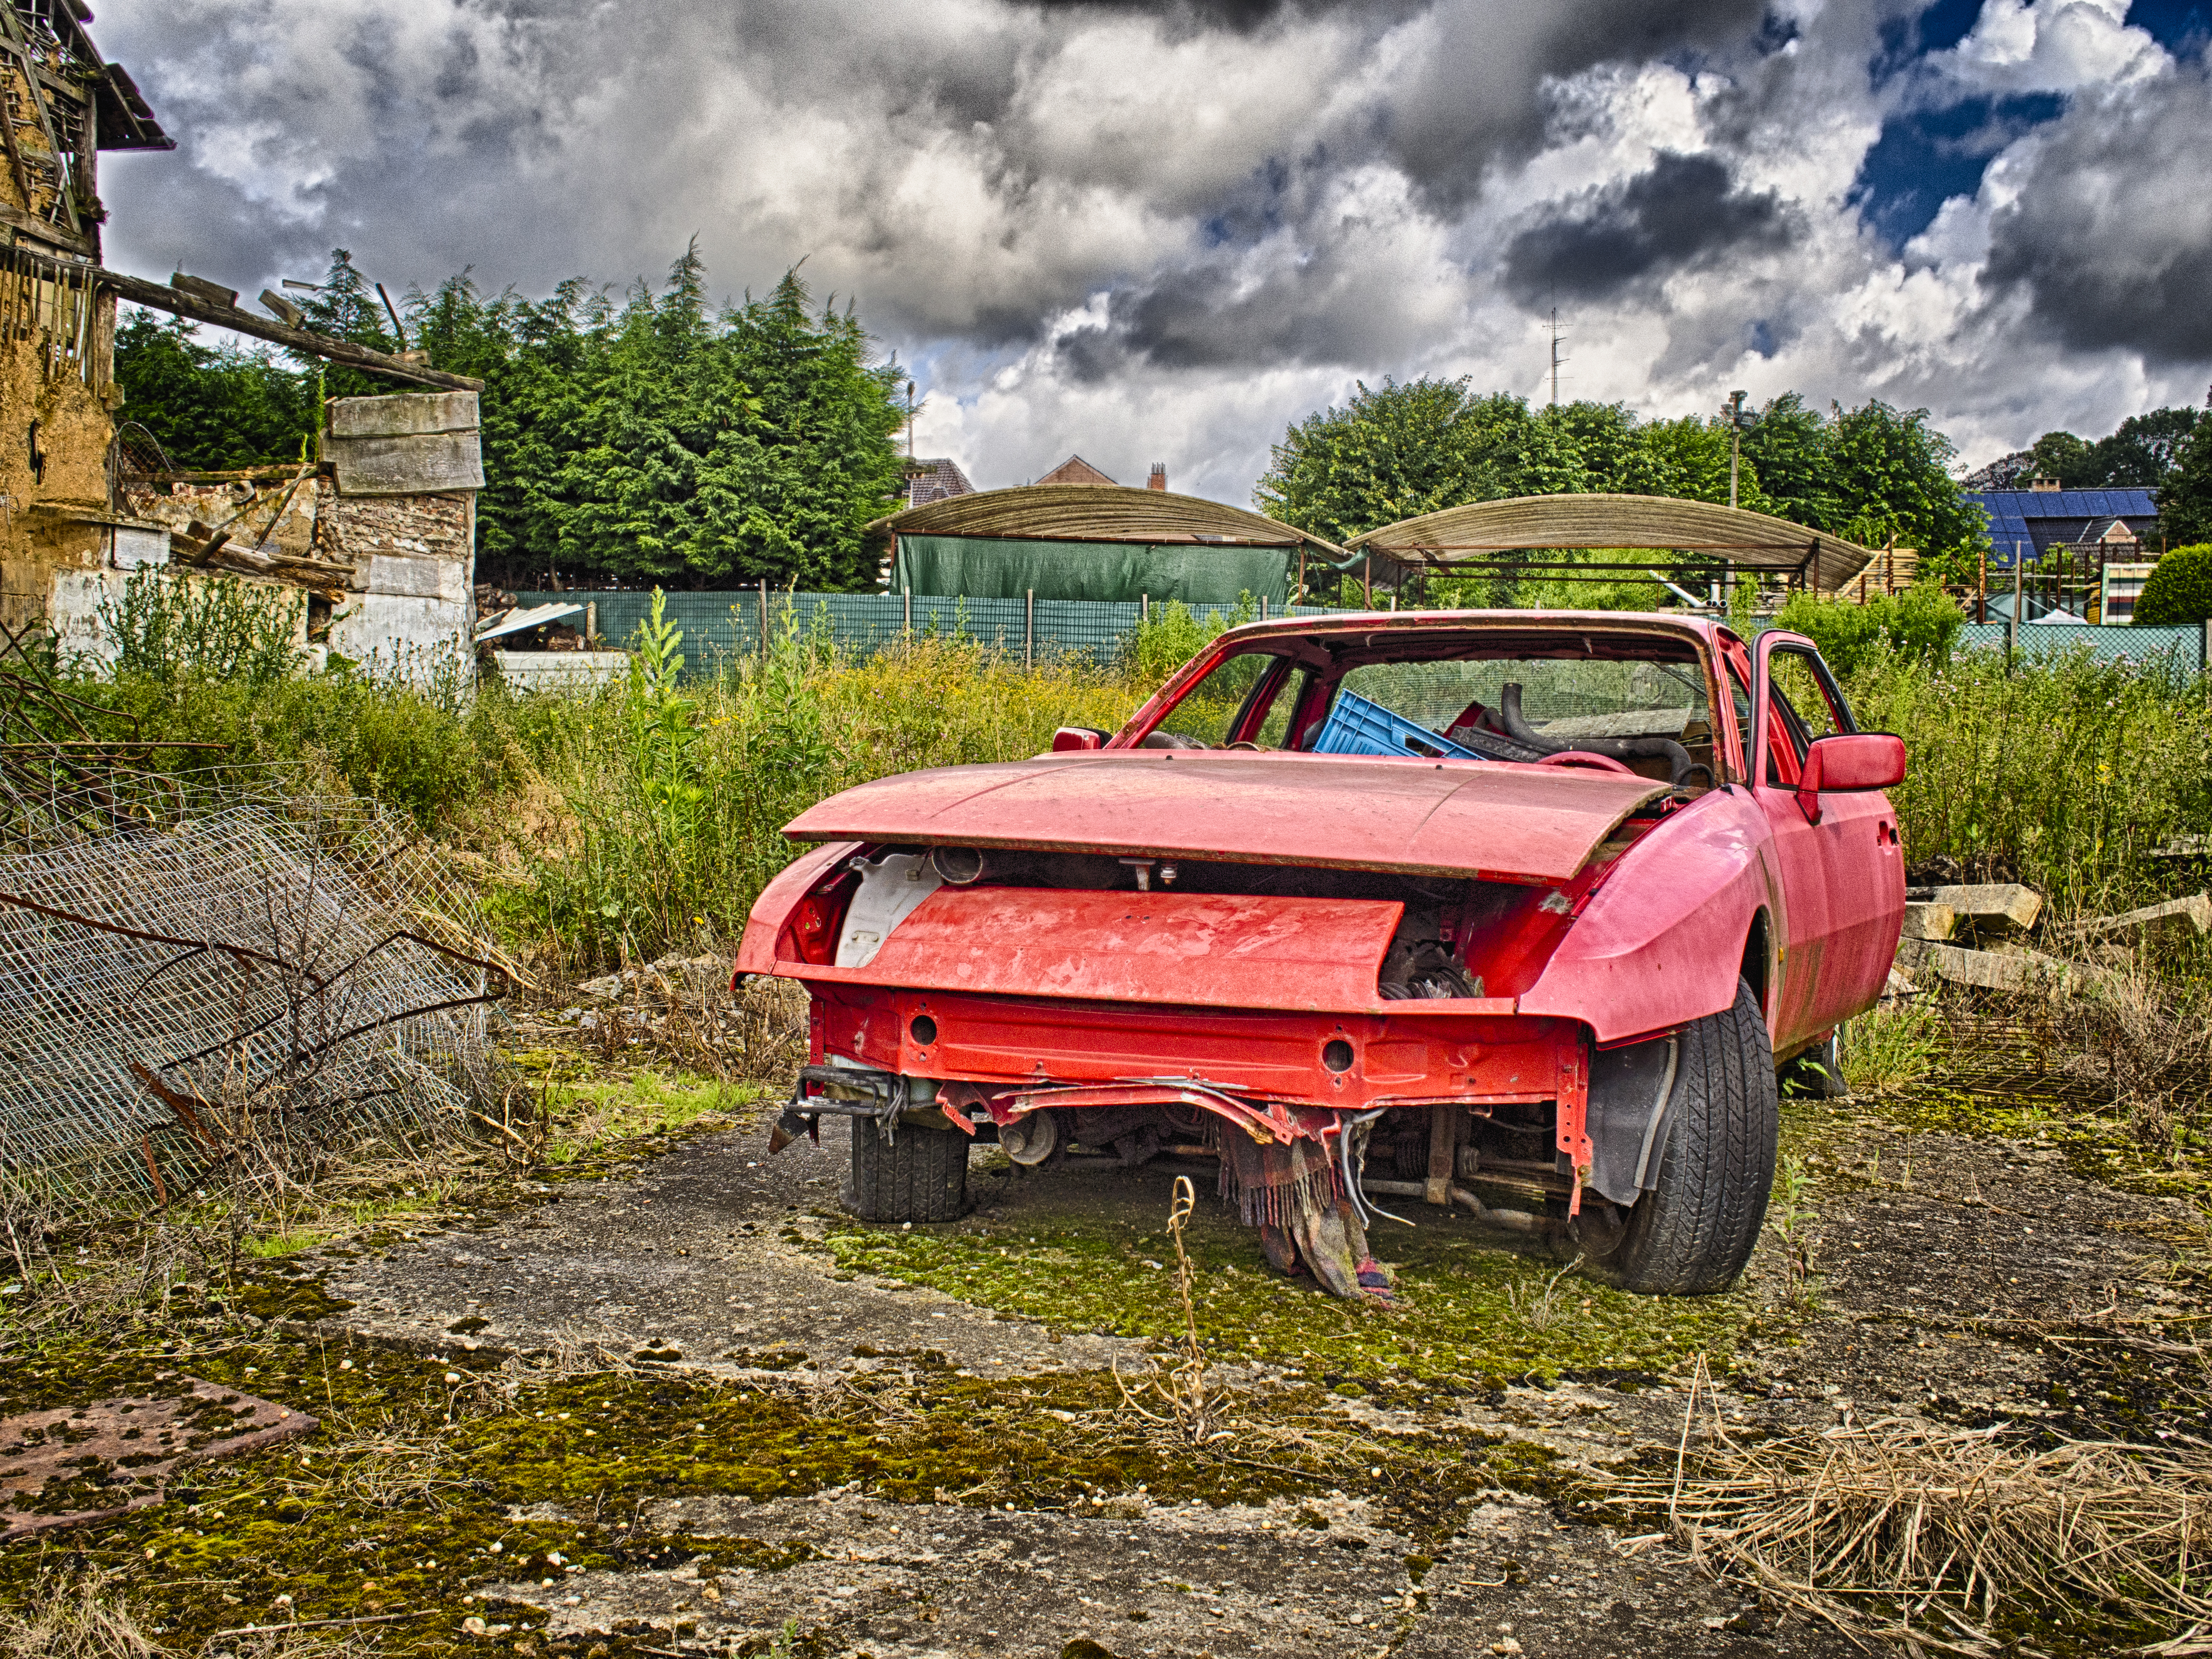
car, red, vehicle, abandoned, sports car, hdr, em5, olympus, omd, dramatic, porsche, wreck, sportscar, rural area, land vehicle, automobile make, off roading